Krysta Harden

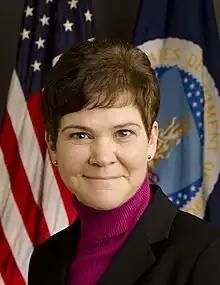

Krysta Harden is an American government official who served as United States Deputy Secretary of Agriculture from 2013 to 2016.